Emil Gargorov

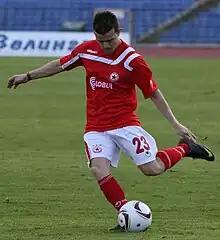
Gargorov in 2011

Emil Nikolaev Gargorov (born 15 February 1981) is a retired Bulgarian footballer.